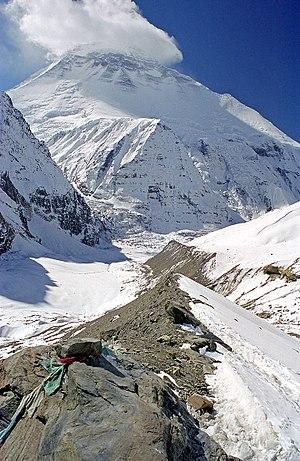
Le Dhaulagiri, ou Dhaulagiri I, est le septième plus haut sommet du monde, dans la chaîne de l'Himalaya. Culminant à 8 167 mètres, il est la plus haute montagne entièrement au Népal. Dhaulagiri vient des mots sanscrits « Dhavali giri » signifiant « Montagne blanche ». Après sa découverte par les Européens en 1808, il fut considéré pendant 30 ans comme le plus haut sommet du monde. Le nom de Dhaulagiri se rapporte aussi à cinq sommets satellites du point culminant, s'étageant de 7 268 mètres d'altitude pour le Dhaulagiri VI à 7 751 mètres d'altitude pour le Dhaulagiri II. Massif très isolé, le Dhaulagiri fut survolé et photographié en 1949 par le géologue Arnold Heim alors que le Népal était interdit aux Européens.